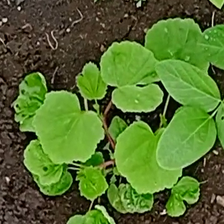
Weed species: Little_Mallow(Malva parviflora)